Standards Institution of Israel

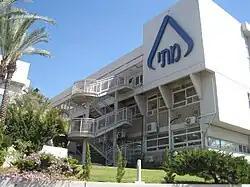

The Standards Institution of Israel (SII) (Hebrew: מכון התקנים הישראלי, Makhon haTkanim haIsraeli), known in Hebrew as "Mati," is a state-owned corporation responsible for setting standards for products and services provided in Israel. The Standards Institution tests and certifies products, granting a "standards mark" ("tav teken"). It also verifies that certified products maintain their quality over time.